Brazil at the 2018 FIFA World Cup

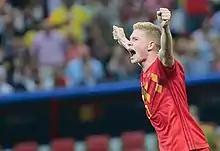
Belgium forward Kevin De Bruyne celebrating after the conclusion of the match.

The teams had met in four previous matches. Their most recent meeting came in a World Cup knockout stage match in 2002, Brazil winning 2–0 to advance to the quarter-finals. That match was also the only time the two sides had previously met in a World Cup.